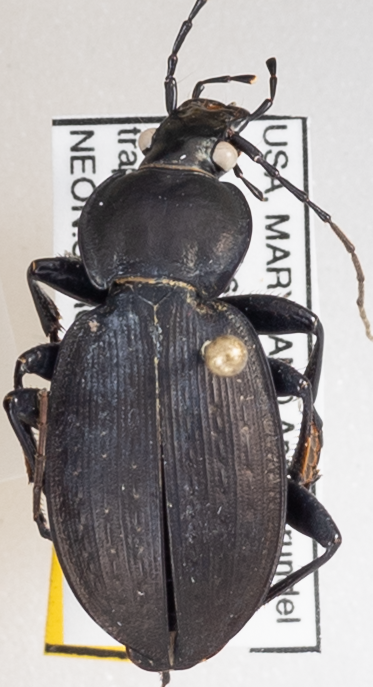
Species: Carabus vinctus
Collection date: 2021-07-22
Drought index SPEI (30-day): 0.234
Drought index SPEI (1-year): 2.09
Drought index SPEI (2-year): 1.45